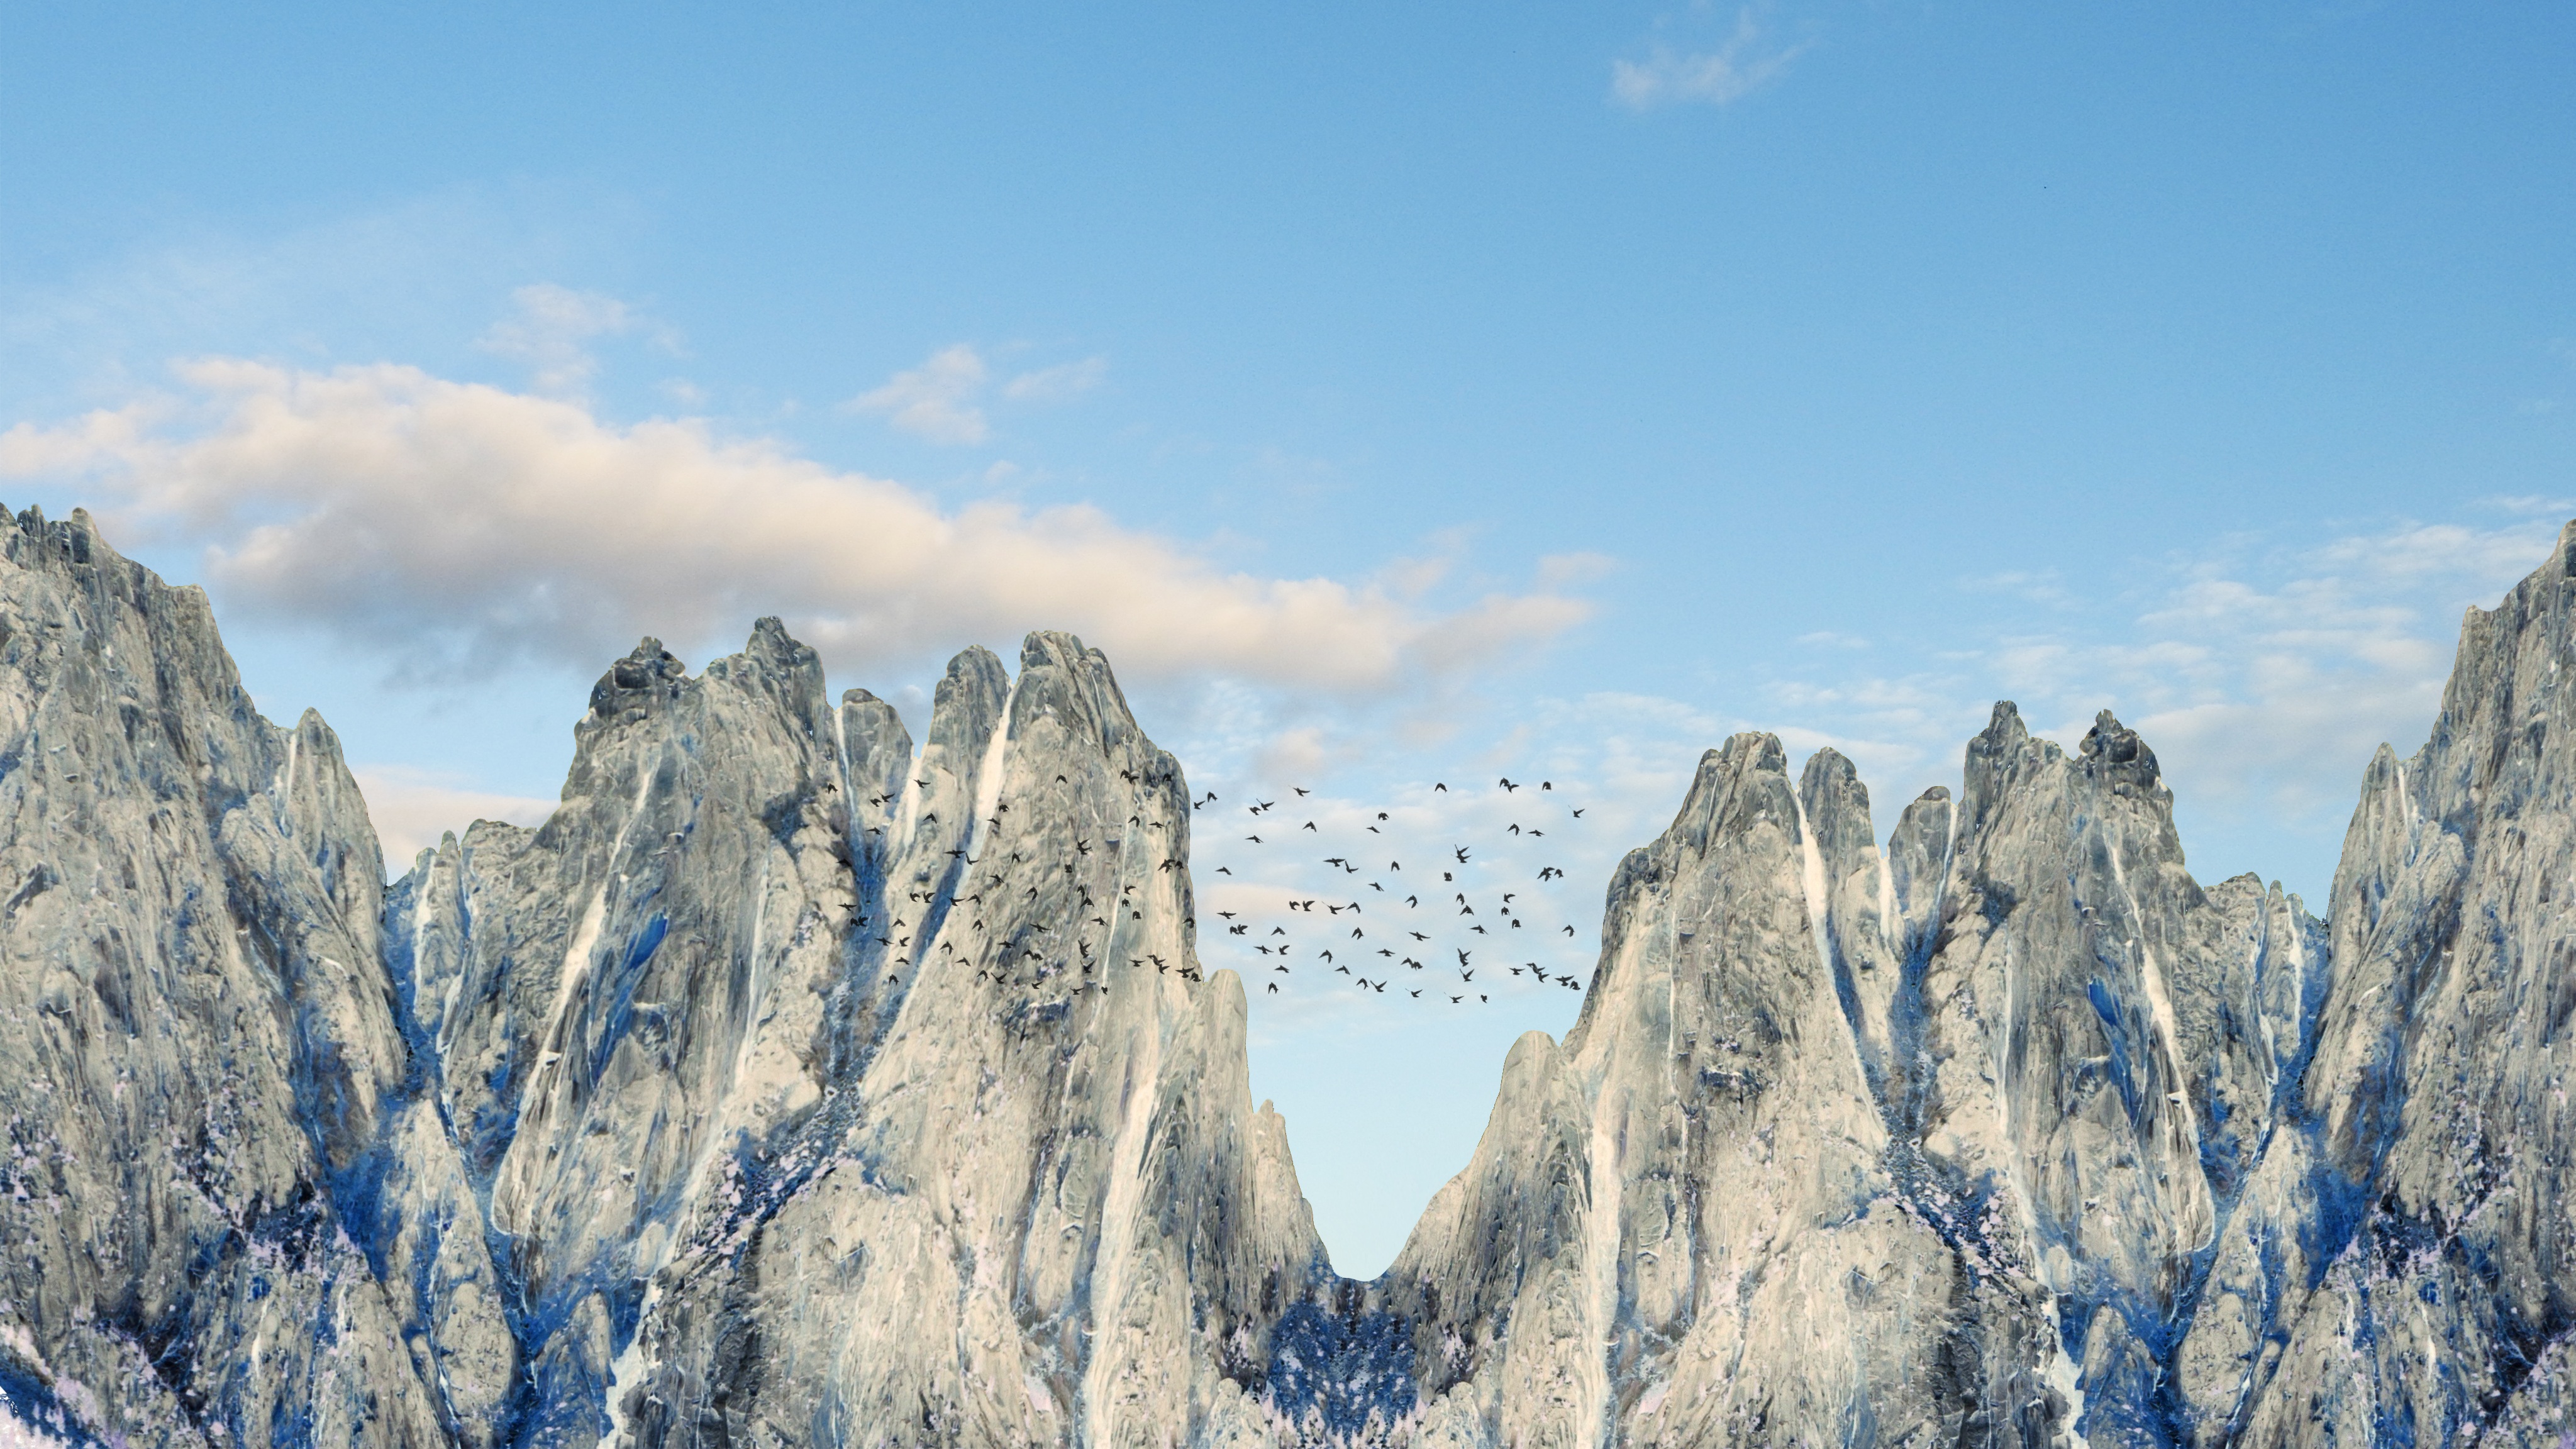
landscape, wilderness, mountain, snow, winter, sky, adventure, valley, mountain range, formation, environment, blue, national park, ridge, summit, mountain landscape, geology, mountains, alps, badlands, plateau, landform, geographical feature, mountainous landforms